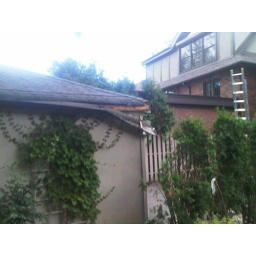
Back slope addition of the roof and the guttersdamage is caused by a branch falling from tree in back yard